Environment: lab
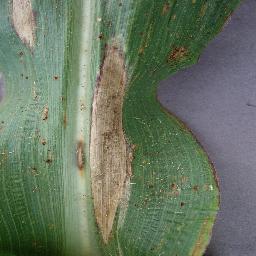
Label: northern_corn_leaf_blight